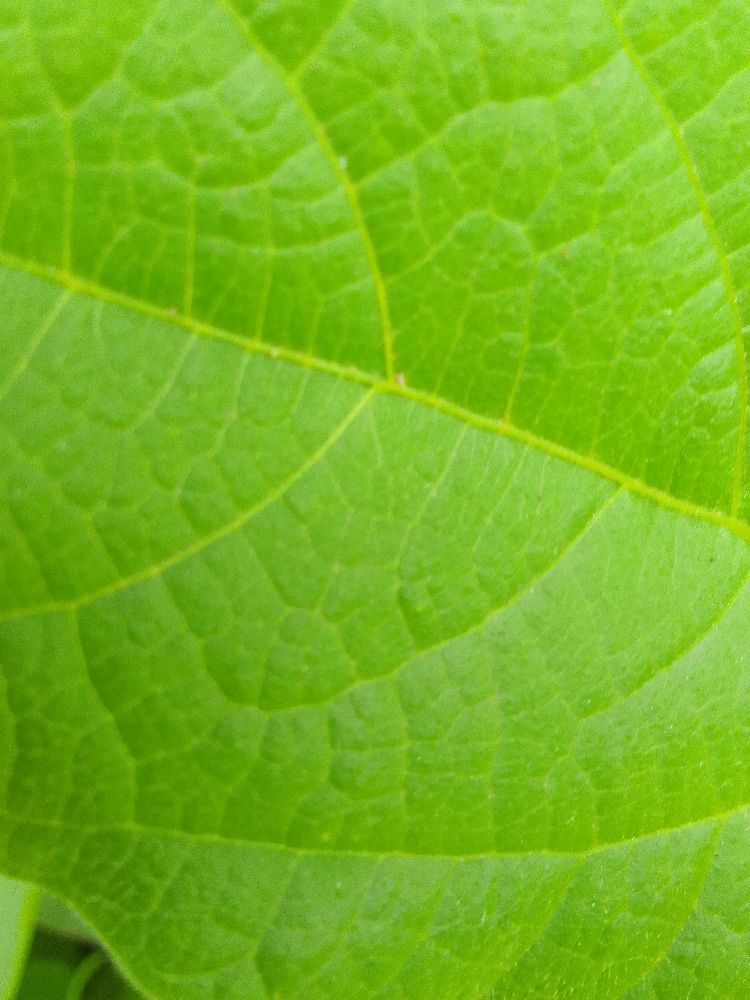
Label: healthy